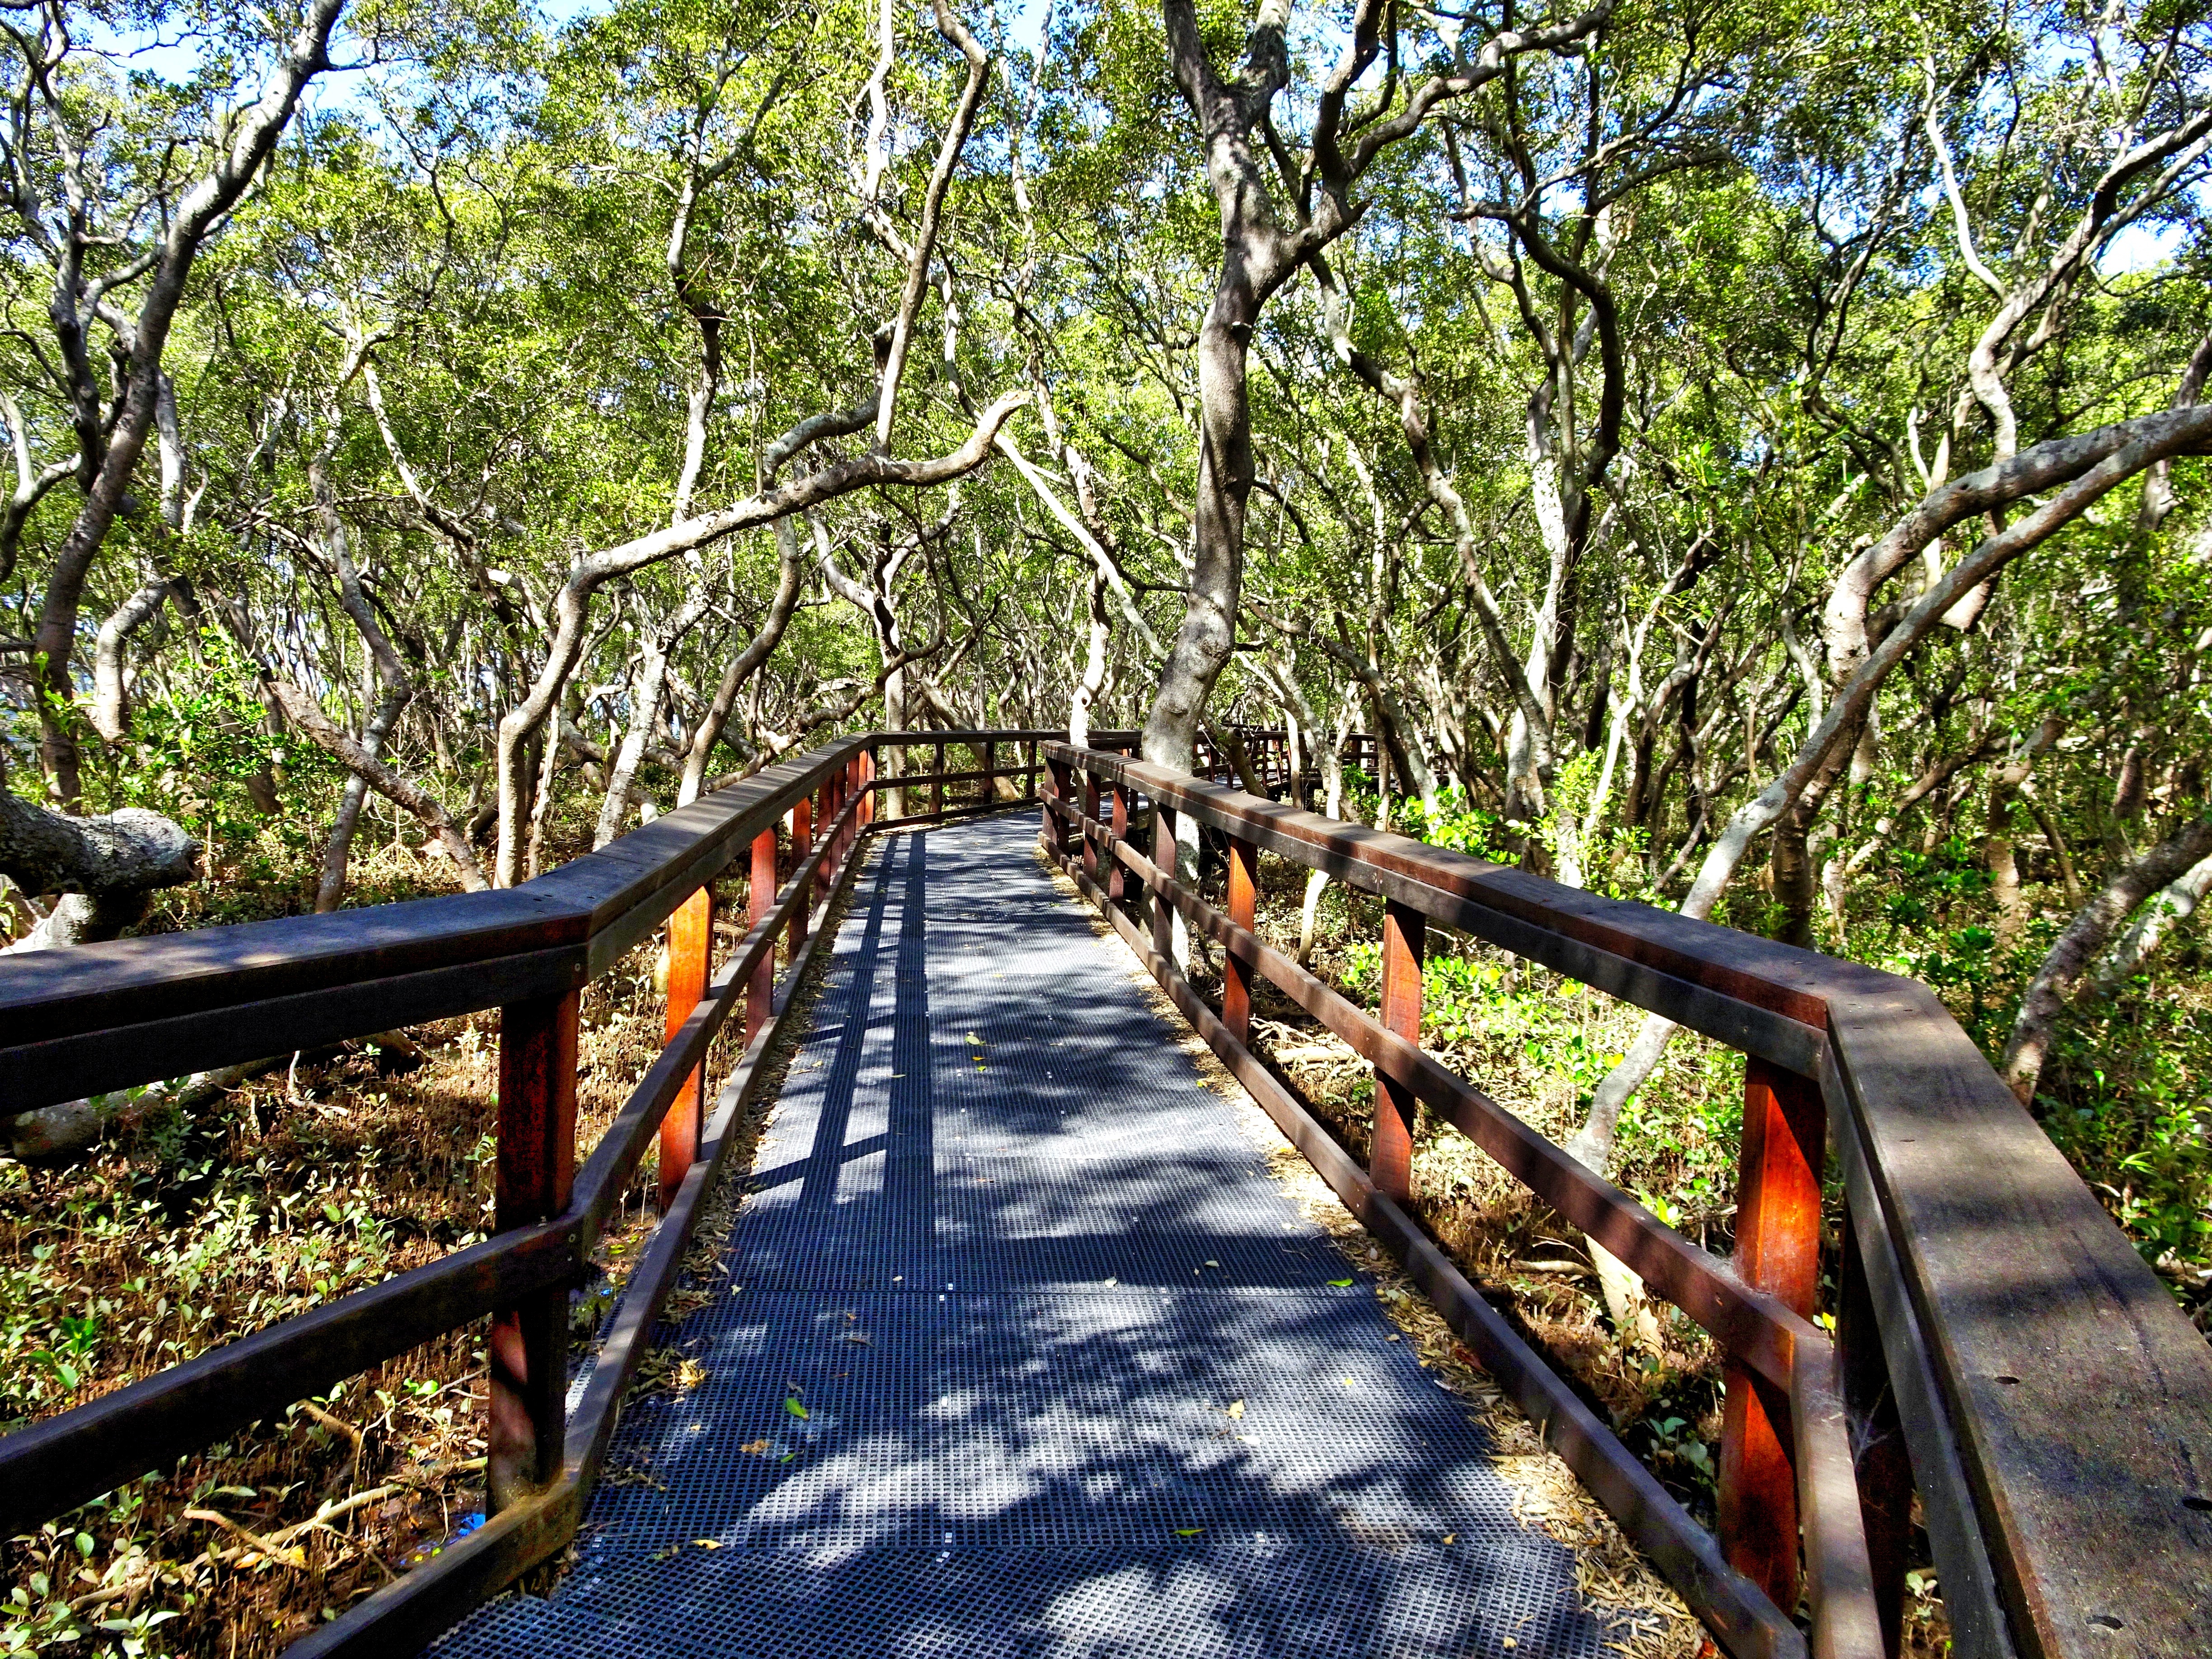
tree, forest, path, pathway, hiking, trail, bridge, flower, river, walkway, walk, autumn, park, waterway, wooden, woodland, habitat